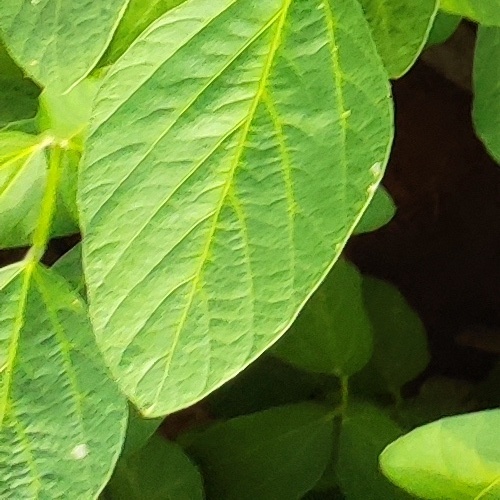
Label: Healthy